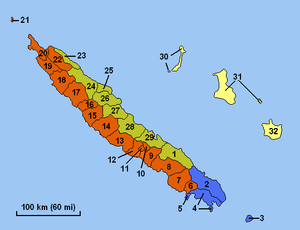
La Région Ouest a été l'une des quatre collectivités territoriales qui ont subdivisé le territoire d'outre-mer français de la Nouvelle-Calédonie à la fin de la période des « Événements » entre 1988 et 1989, servant de prémices aux trois actuelles provinces. Elle a été créée par le « statut Pons II » du 22 janvier 1988. Elle est constituée à partir des portions de trois précédentes régions qui avaient été créées par le statut Fabius-Pisani en 1985, le Sud, le Centre et le Nord. Elle est finalement supprimée par la loi référendaire du 9 novembre 1988 faisant suite aux accords de Matignon et appliquée à partir de 1989, et est divisée entre les nouvelles Provinces Sud et Provinces Nord.
La Région Sud a été l'une des quatre collectivités territoriales qui ont subdivisé le territoire d'outre-mer français de la Nouvelle-Calédonie durant la période des « Événements » entre 1985 et 1989, servant de prémices aux trois actuelles provinces. Elle a été créée initialement par le « statut Fabius-Pisani » du 23 août 1985, et son découpage géographique modifié par le « statut Pons II » du 22 janvier 1988. Elle est finalement supprimée par la loi référendaire du 9 novembre 1988 faisant suite aux accords de Matignon et appliquée à partir de 1989, et est fusionnée au sein de la nouvelle Province Sud.
La Région Est a été l'une des quatre collectivités territoriales qui ont subdivisé le territoire d'outre-mer français de la Nouvelle-Calédonie à la fin de la période des « Événements » entre 1988 et 1989, servant de prémices aux trois actuelles provinces. Elle a été créée par le « statut Pons II » du 22 janvier 1988. Elle est constituée à partir des portions de deux précédentes régions qui avaient été créées par le statut Fabius-Pisani en 1985, le Centre et le Nord. Elle est finalement supprimée par la loi référendaire du 9 novembre 1988 faisant suite aux accords de Matignon et appliquée à partir de 1989, et est divisée entre les nouvelles Provinces Sud et Nord.